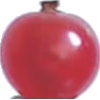
Label: Redcurrant 1